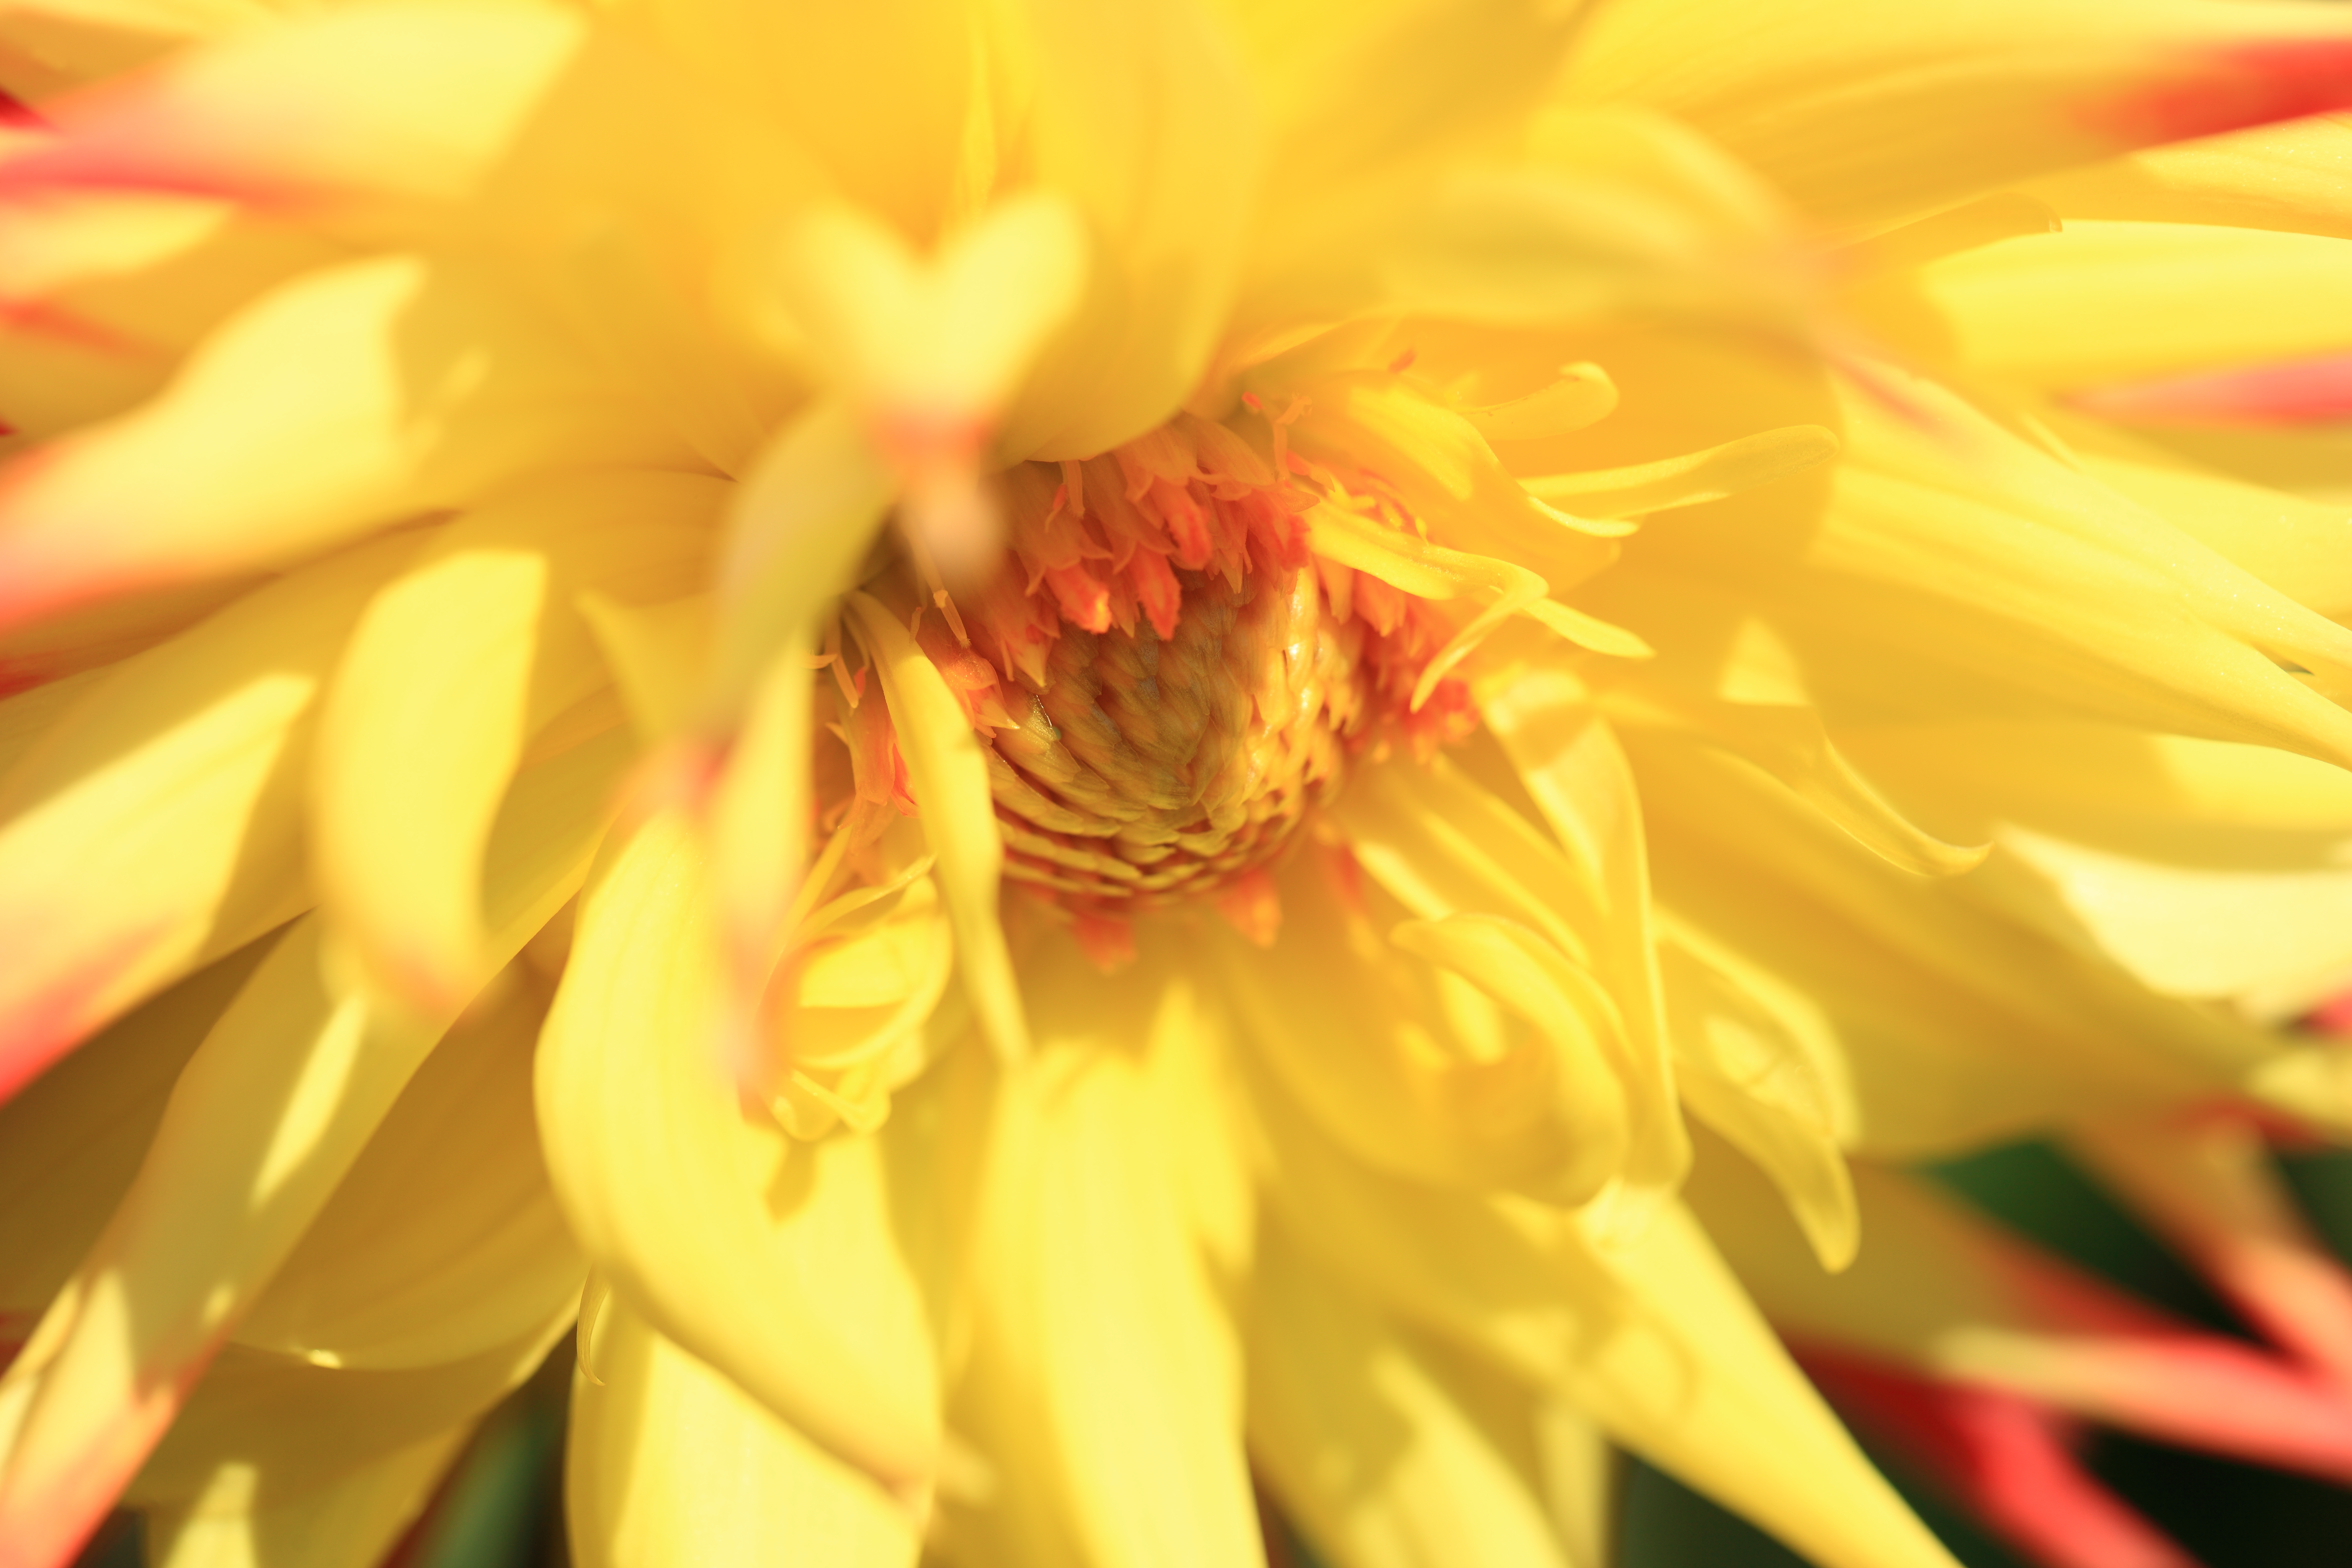
blossom, plant, photography, flower, petal, high, yellow, flora, close up, dahlia, cool image, tokyo, 5d, hires, markii, hi, res, resolution, jindaishokubutsukouen, choufu, macro photography, flowering plant, daisy family, land plant